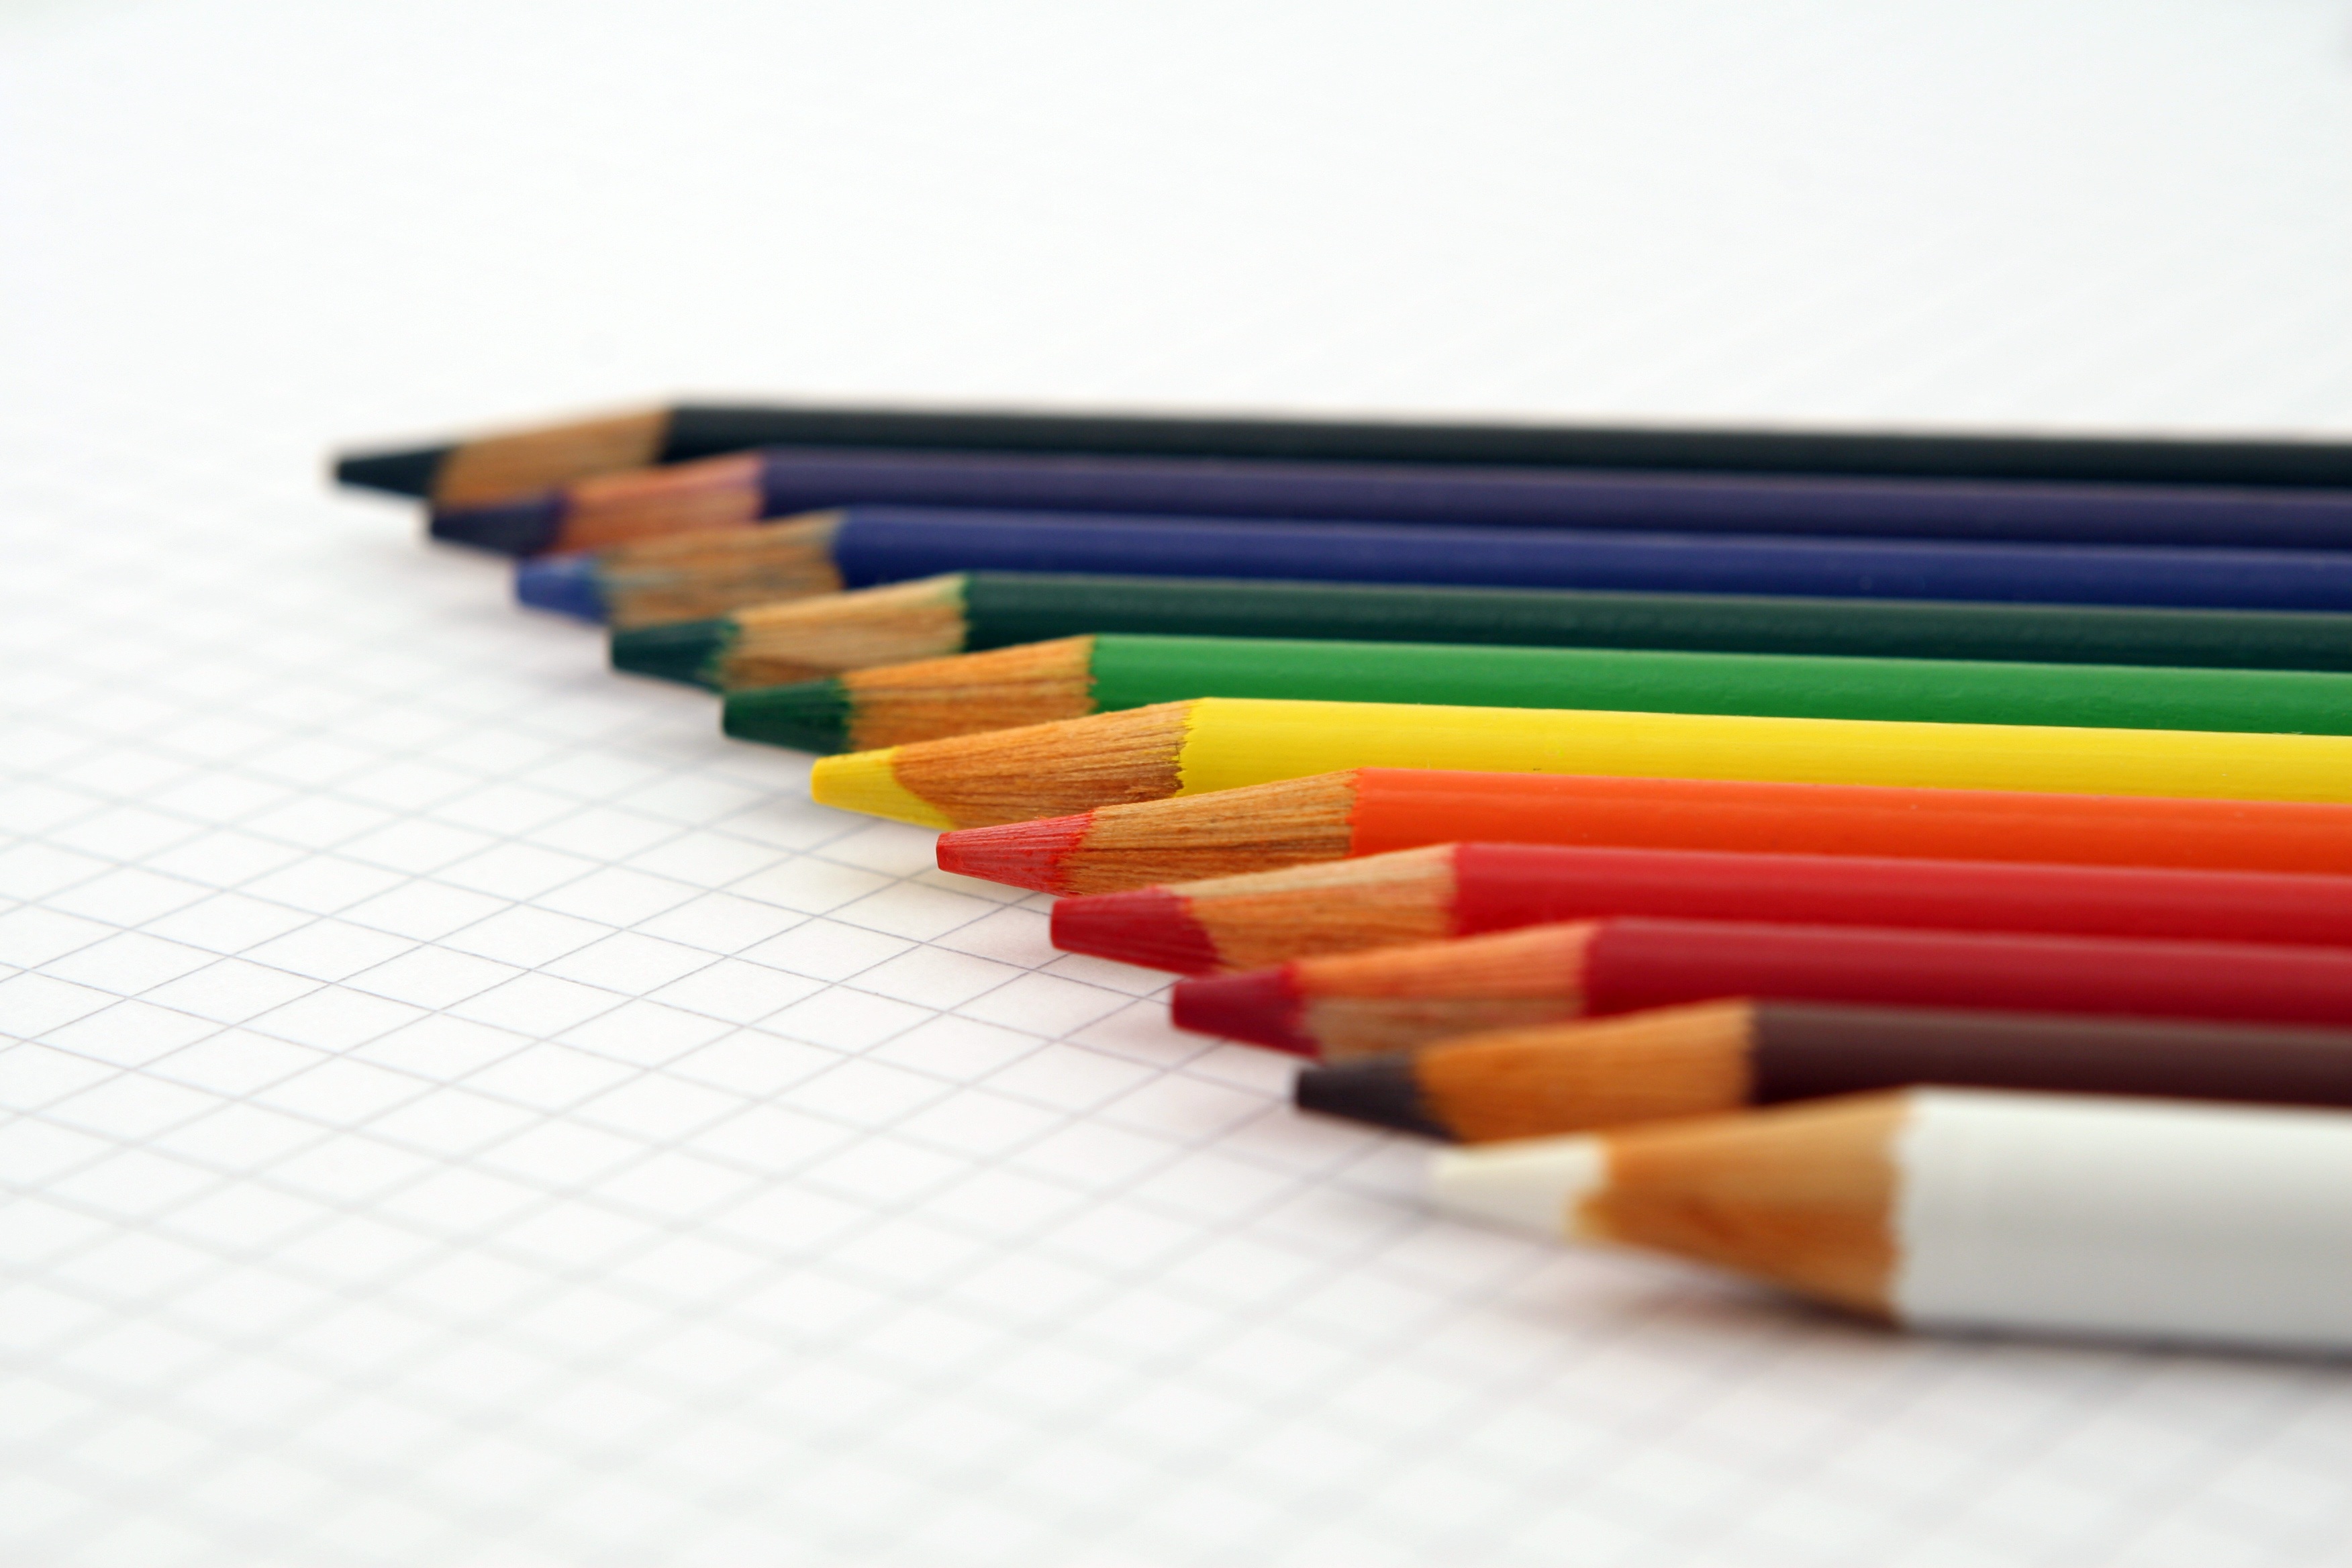
writing, pencil, sharp, group, white, purple, orange, green, red, colourful, color, artistic, brown, blue, business, colorful, yellow, education, objects, art, rainbow, study, drawing, shallow, pens, wooden, colours, school, learning, stationary, dof, document, pencils, crayons